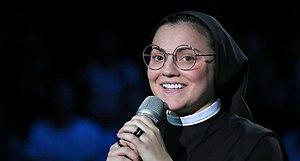
Cristina Scuccia, dite Sœur Cristina, née le 19 août 1988 à Vittoria, est une religieuse italienne de la congrégation des Sœurs ursulines de la Sainte Famille. Elle a remporté la saison 2014 du concours de chant télévisé The Voice of Italy dans le cadre de l'équipe de J Ax, résultant en un contrat d'enregistrement avec Universal.